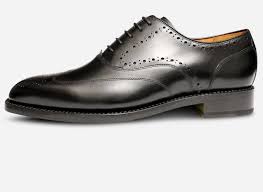
Label: Brogue